Chunyun

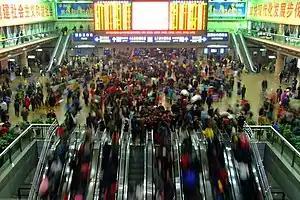
Scene of the 2009 Chunyun period inside Beijing West railway station, China

Chunyun (literally translated as “Spring transportation”), also referred to as the Spring Festival travel rush or the Chunyun period, is a period of travel in China with extremely high traffic load around the time of the Chinese New Year. The travel season in China usually begins 15 days before New Year's Day and lasts for around 40 days. In 2016 it was predicted that there would be 2.9 billion passenger journeys during that year's Chunyun season. It has been called the largest annual human migration in the world. Rail transport experiences the biggest challenge during the period, and several problems have emerged. This phenomenon is also seen in parts of Asia such as Japan, Vietnam and South Korea.